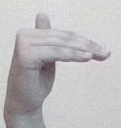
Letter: khaa